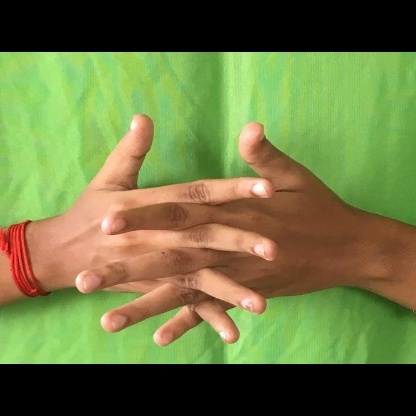
Mudra: Karkatta